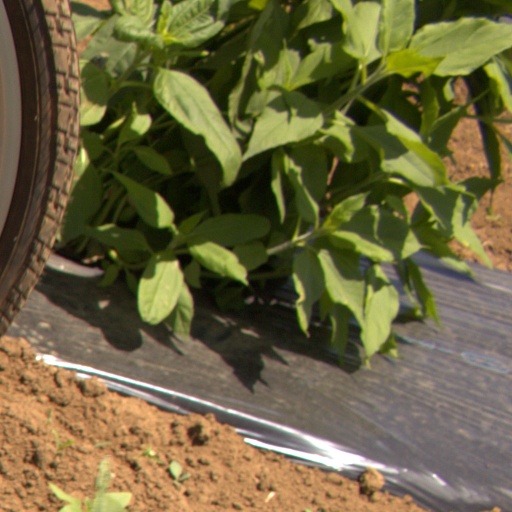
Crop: Jerusalem artichoke